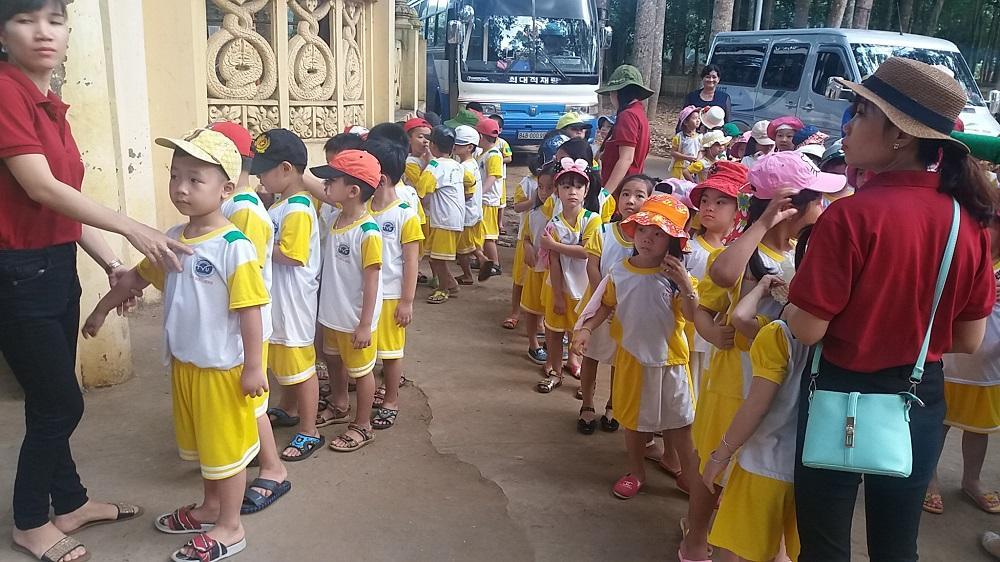
quần áo của các bé có hai màu sắc là trắng và vàng